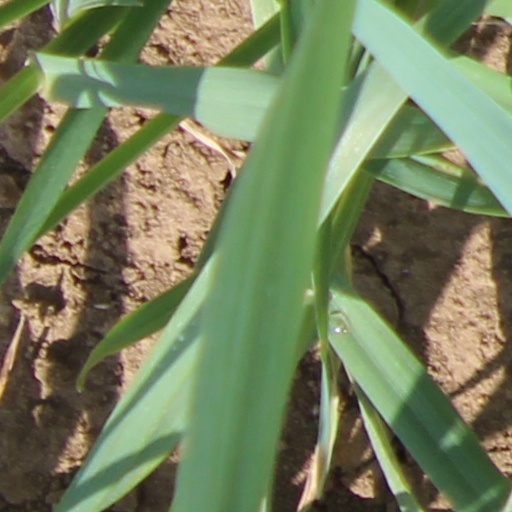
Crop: wheat